4th Pennsylvania Infantry Regiment

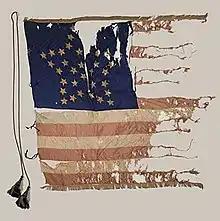
National color of the 4th Pennsylvania Infantry Regiment, later carried by the 51st Pennsylvania Infantry Regiment

The 4th Pennsylvania Infantry Regiment, officially known as the 4th Regiment, Pennsylvania Volunteer Infantry, was an infantry regiment of the Union Army in the American Civil War. Formed mostly from a militia unit in Norristown in southeastern Pennsylvania, the regiment enlisted at the beginning of the American Civil War in April 1861 for a three-month period of service under the command of Colonel John F. Hartranft. Logistical difficulties bedeviled the regiment, which served as part of the garrison of Washington, D.C., until late June, when it was sent into Northern Virginia to join in the army of Brigadier General Irvin McDowell.